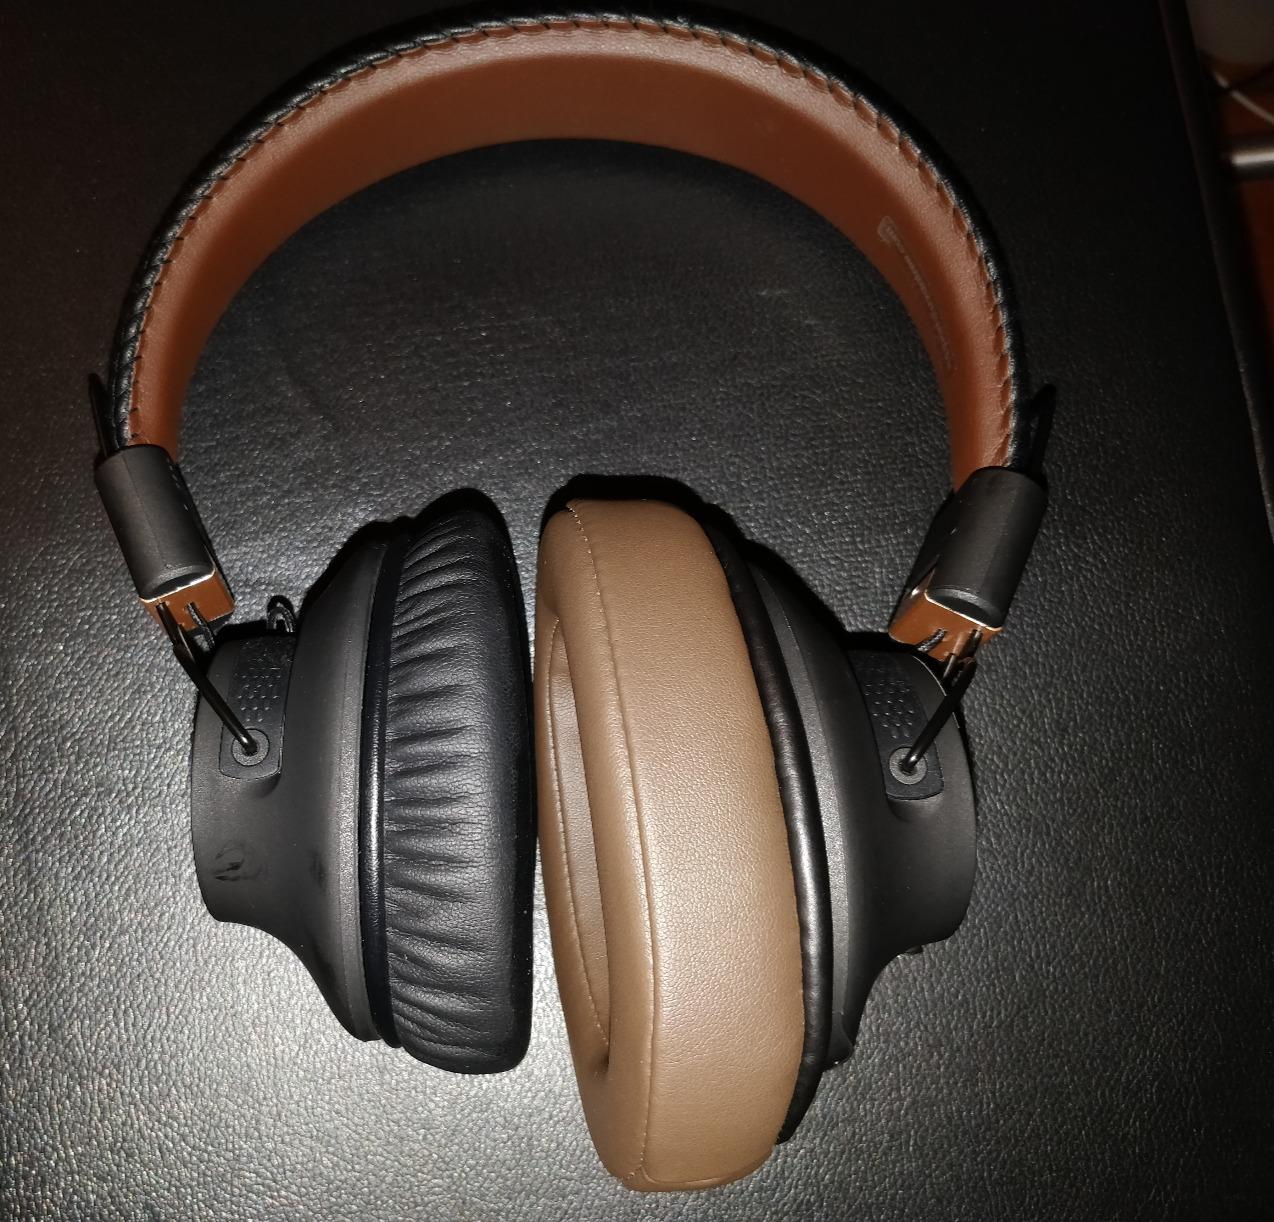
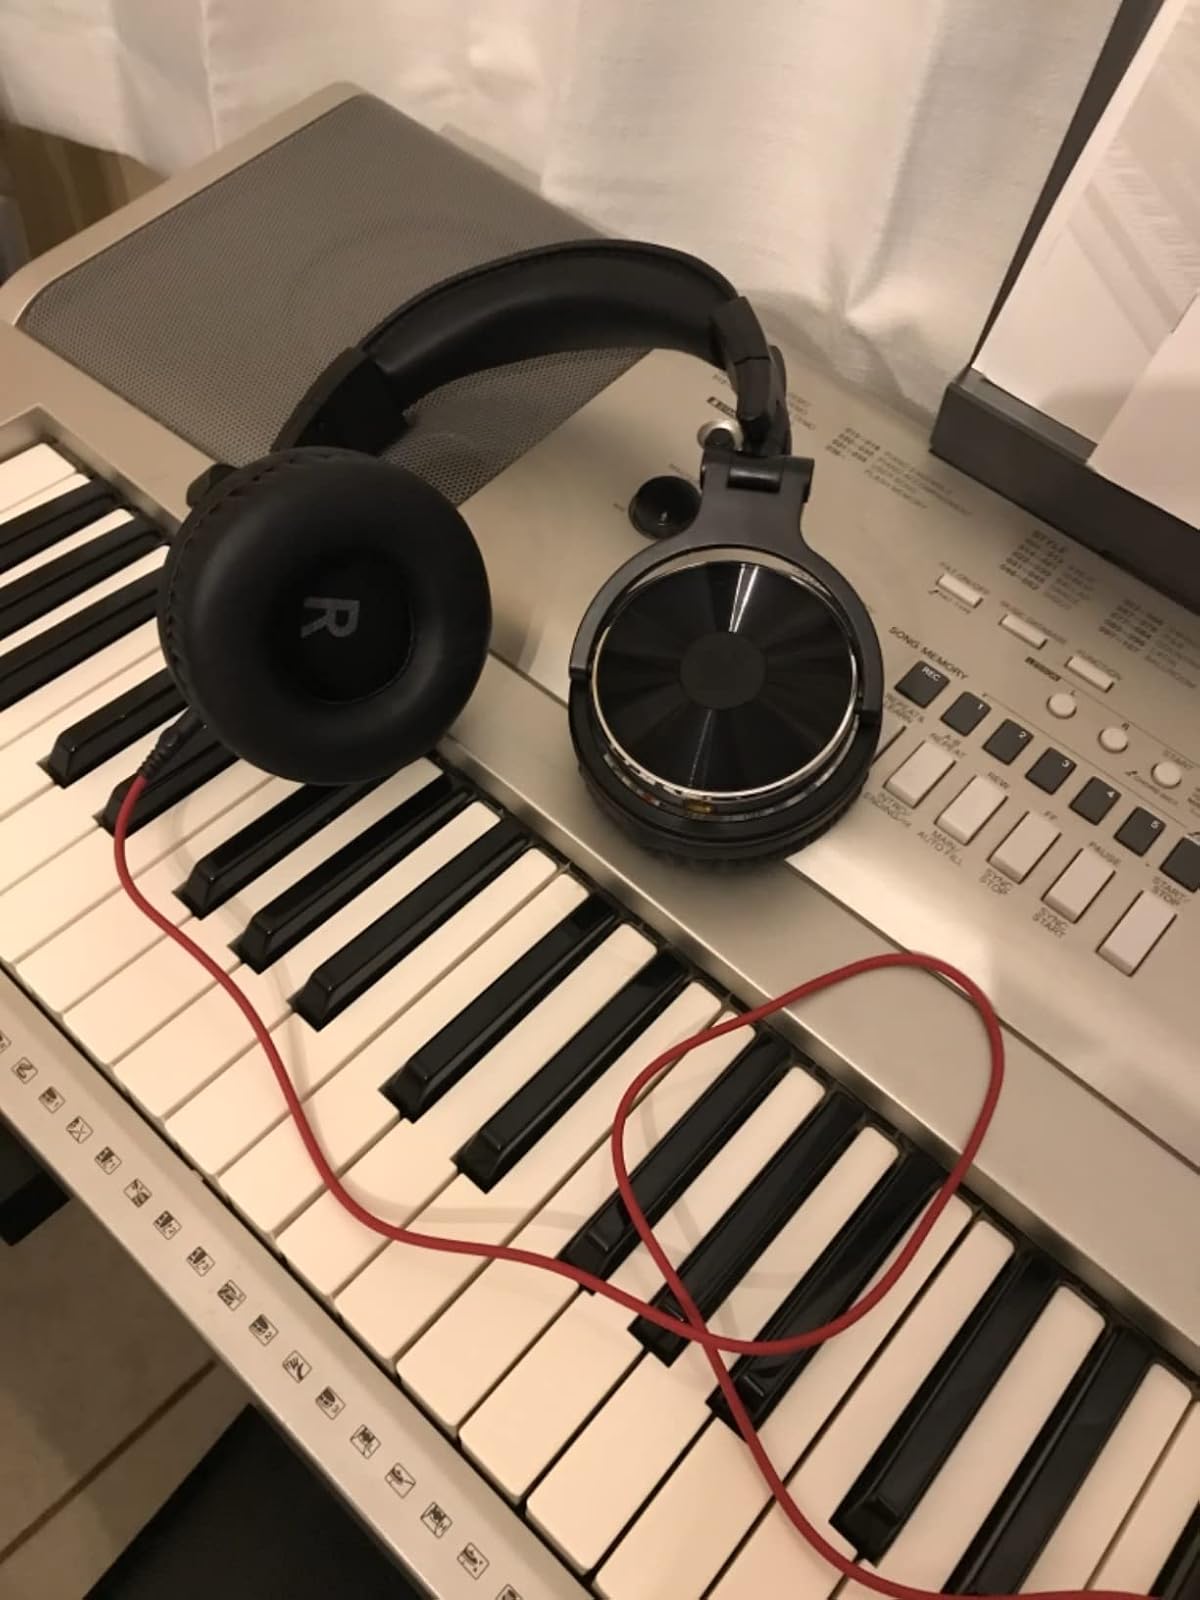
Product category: headphones
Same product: no